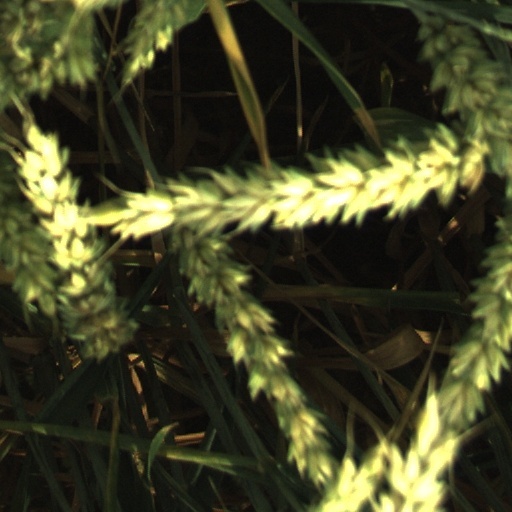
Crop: wheat